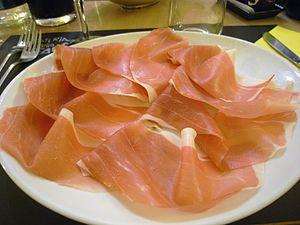
Le prosciutto di Parma est l'appellation d'origine d'un jambon élaboré dans la seule province de Parme en Italie. Cette appellation est commercialement préservée via une AOP depuis 1996.
Astérix et la Transitalique est le trente-septième épisode de la bande dessinée Astérix, scénarisé par Jean-Yves Ferri, dessiné par Didier Conrad et mis en couleurs par Thierry Mébarki. Il est publié le 19 octobre 2017. Cet album fait découvrir le passage d'Astérix et Obélix dans la péninsule italienne.